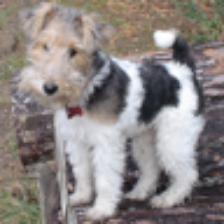
Label: NonHuman